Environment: lab
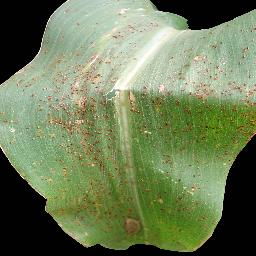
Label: common_rust